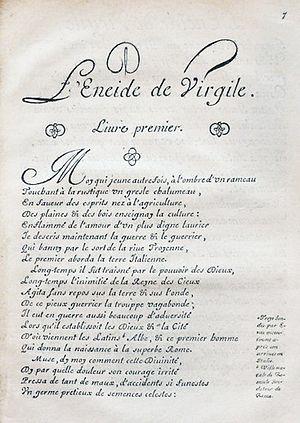
Une page extraite de l'Enéide de 1648.
Pierre Moreau est un maître écrivain, graveur et imprimeur français.